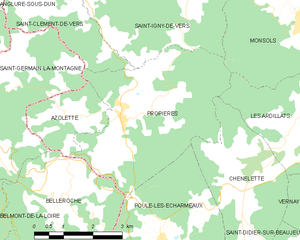
Carte des communes françaises